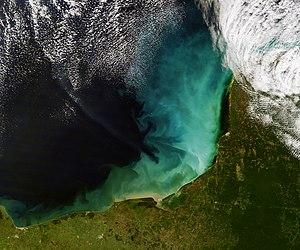
Des tourbillons colorées en brun, vert, bleu et blanc ornent les eaux peu profondes du Golfe du Mexique au large de la Péninsule du Yucatán après une tempête. Ces colorations sont dues principalement à des sédiments qui colorent l'eau en dispersant la lumière, et qui ont été soulevés par les vagues. Il existe deux sources de sédiments dans la mer: les terres émergées et le fond. Une partie de la coloration peut aussi être due à du phytoplancton. Les zones brunes près de la côte sont colorées par des sédiments déversés par les fleuves qui parcourent la péninsule. Les zones claires contiennent des sédiments blancs provenant du fond océanique, ici de nature corallienne et constitué principalement de calcaire. Les zones colorées correspondent grossièrement au plateau continental, où le fond est suffisamment près de la surface pour être affecté par la tempête.